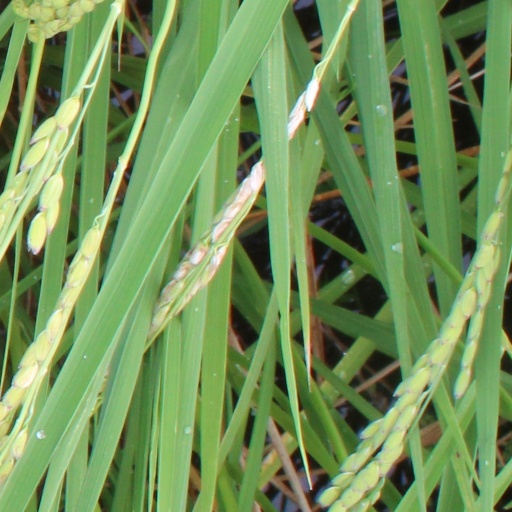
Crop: rice